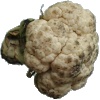
Label: Cauliflower 1